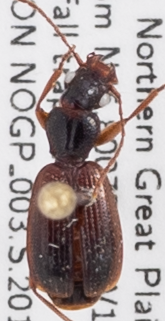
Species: Cymindis neglecta
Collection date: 2019-07-23
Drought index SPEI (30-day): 1.064
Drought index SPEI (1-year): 1.16
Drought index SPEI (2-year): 1.28